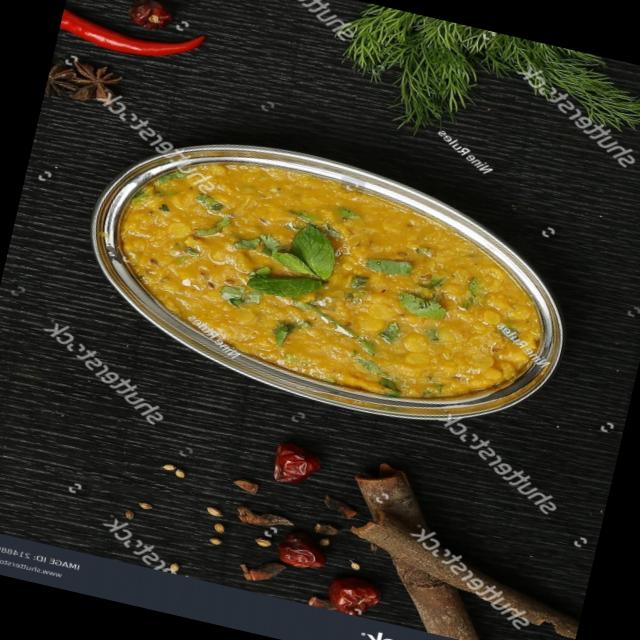
Dish: dal_makhani